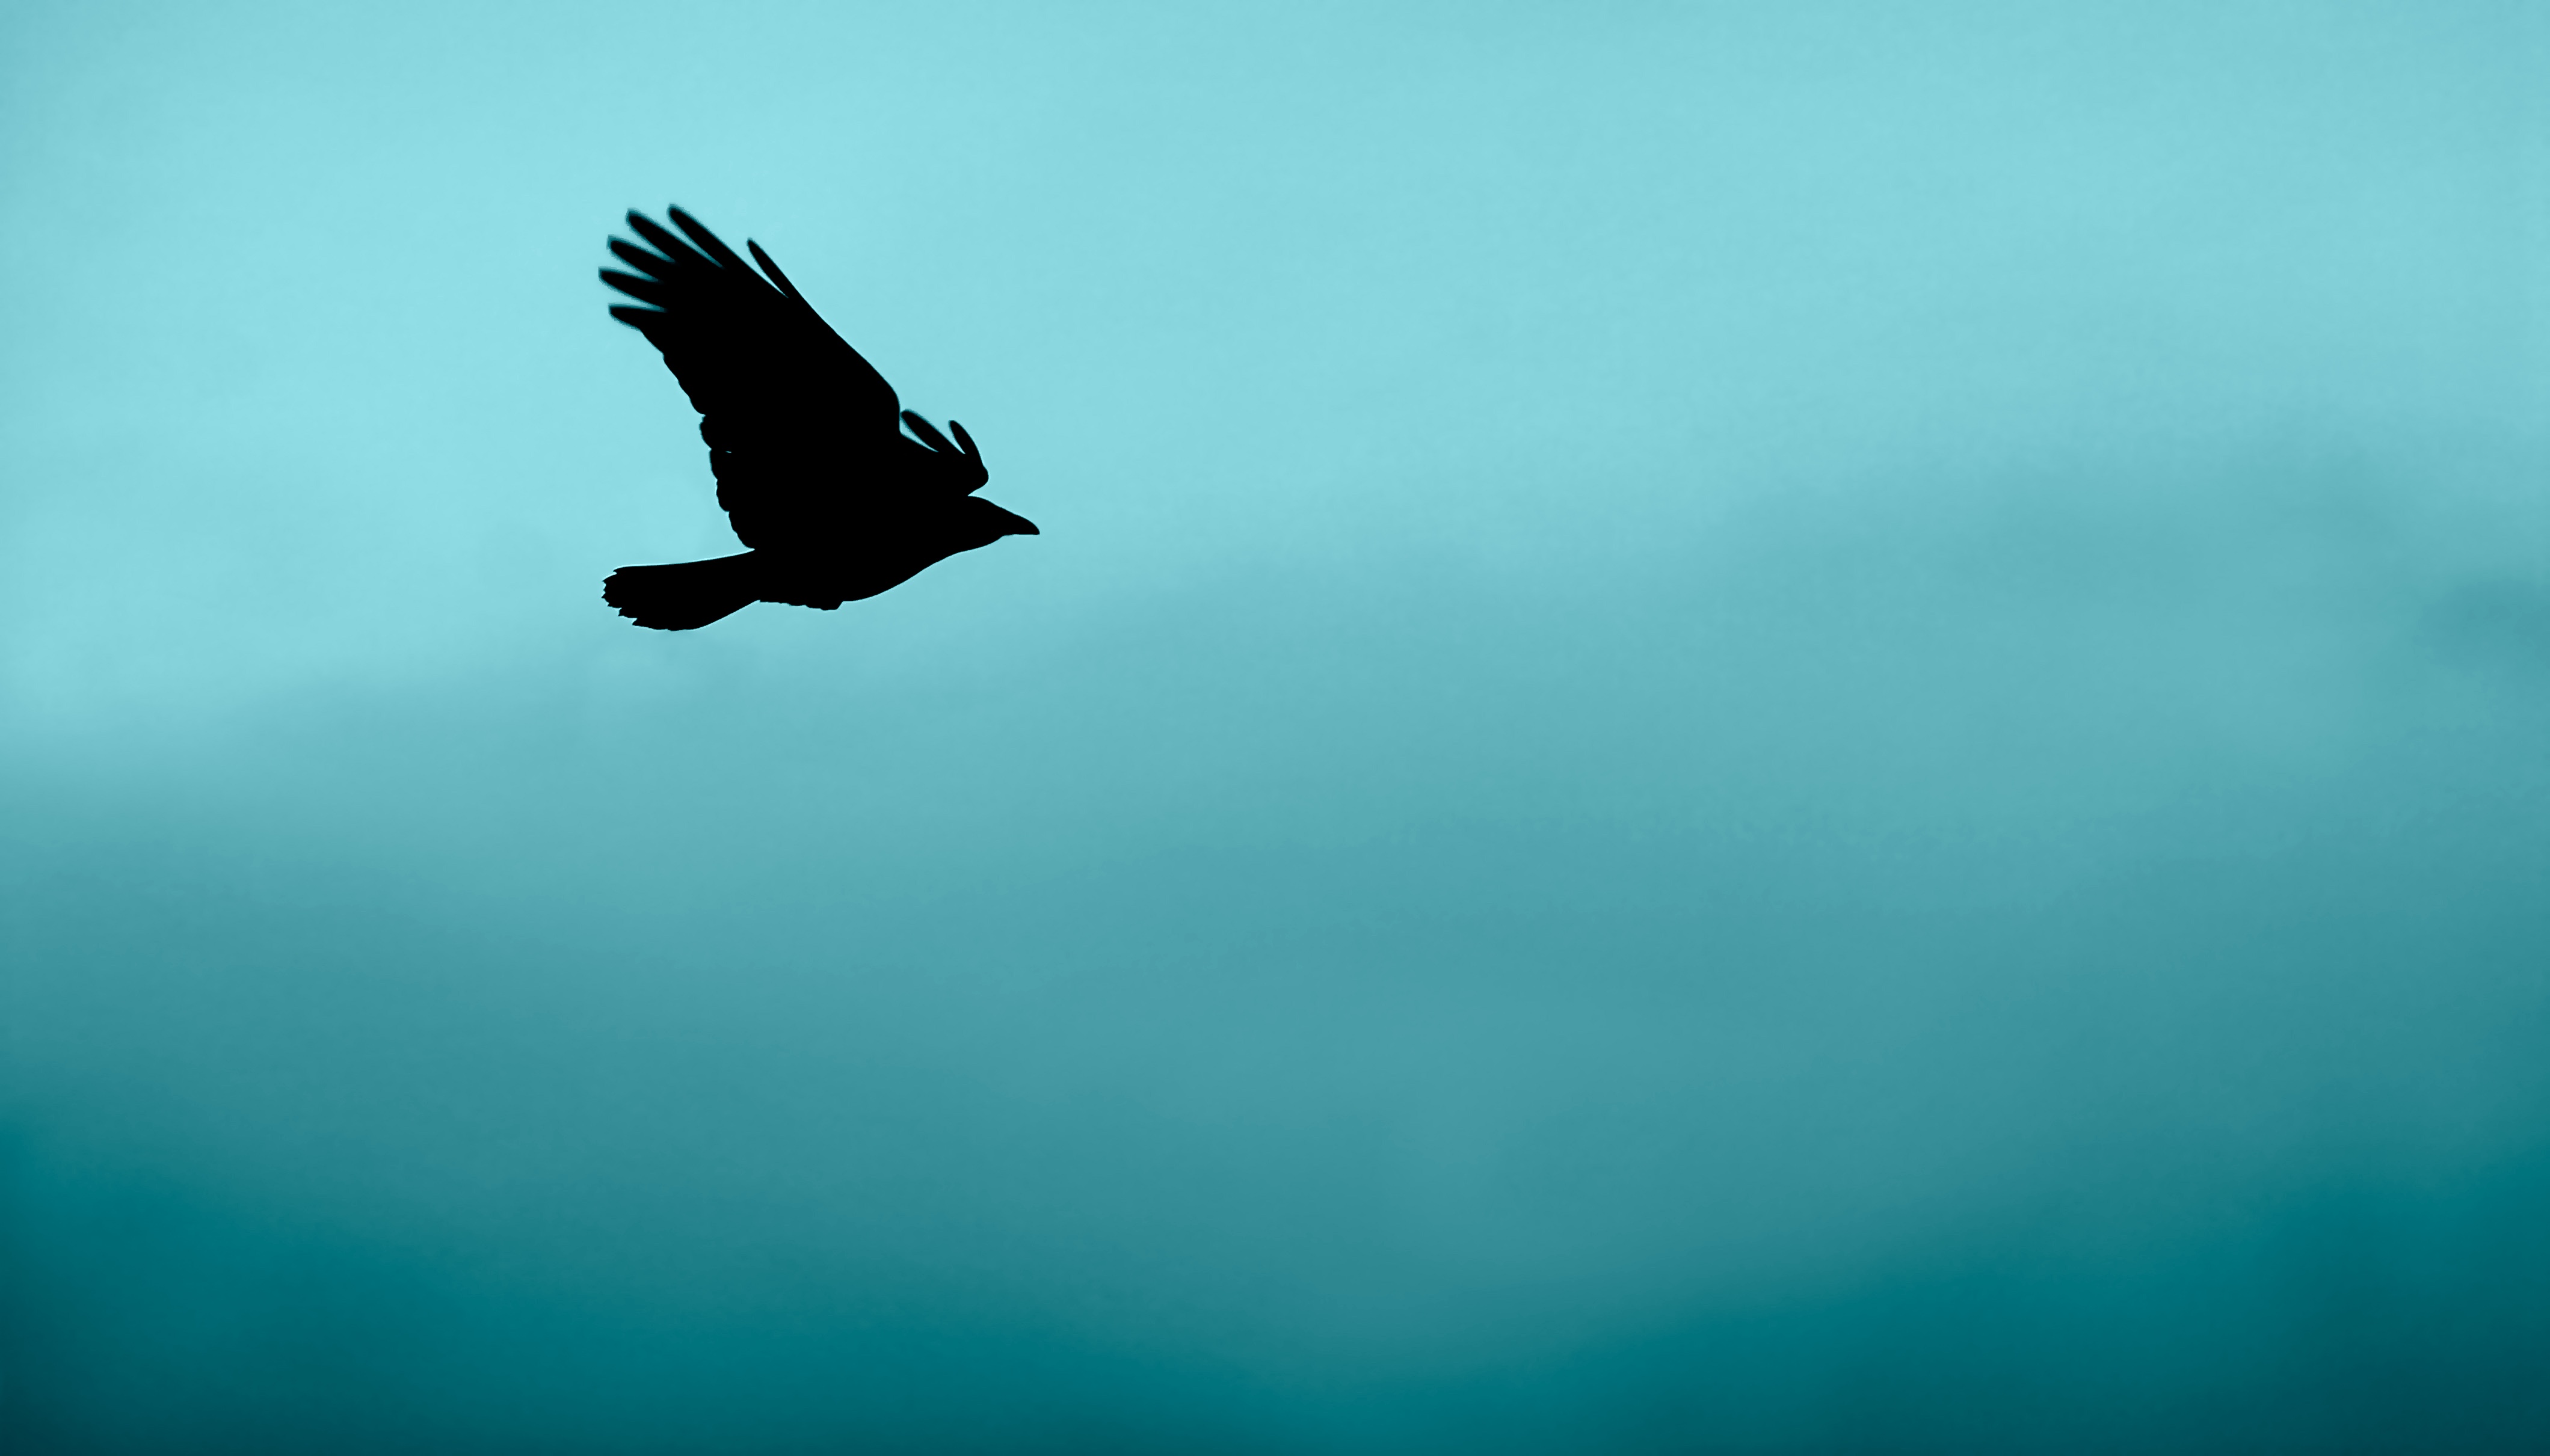
bird, wing, sky, flight, eagle, blue, atmosphere of earth, computer wallpaper, perching bird